Impact of the COVID-19 pandemic on domestic violence

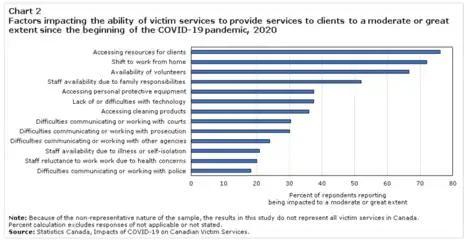

In Albania, 245 cases of violence against women were reported in March, with 89 prosecutions, 33 arrests and 141 protection orders issued. As opposed to many countries, the number of domestic violence reports decreased by 141 as compared to the same month the previous year. The number of reports might be higher, however, as lockdown restrictions make reporting more difficult. Roma women in Albania seem to be particularly affected. Many of them experience increased domestic violence and are not able to report because they are afraid, do not own a mobile phone, or cannot leave their house.